Observance of Christmas by country

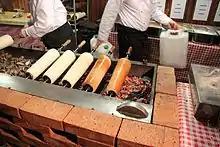
Kürtőskalács in Budapest

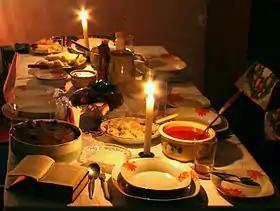
Traditional Polish "Wigilia" meal

For Filipinos, Christmas Eve on 24 December is celebrated with the Midnight Mass, and immediately after, the much-anticipated – the traditional Christmas Eve feast. Family members dine together around 12 midnight on traditional fare, which may include: "queso de bola" (English: 'ball of cheese'; this is actually edam cheese), (a hot chocolate drink), and "jamón" (Christmas ham), "lechón", roast chicken or turkey, pasta, (stuffed "bangus" or chicken), "pan de sal", and various desserts including cakes and the ubiquitous fruit salad. Some also open presents at this time.